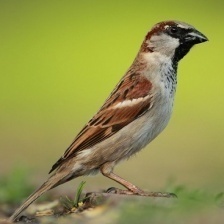
Species: HOUSE SPARROW
Scientific name: PASSER DOMESTICUS